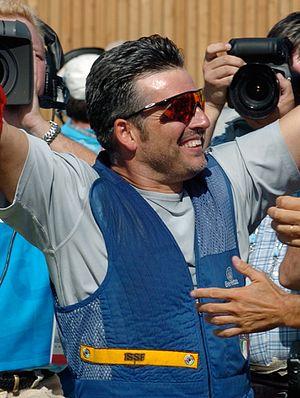
Andrea Benelli, né le 28 juin 1960 à Florence, est un tireur sportif italien.